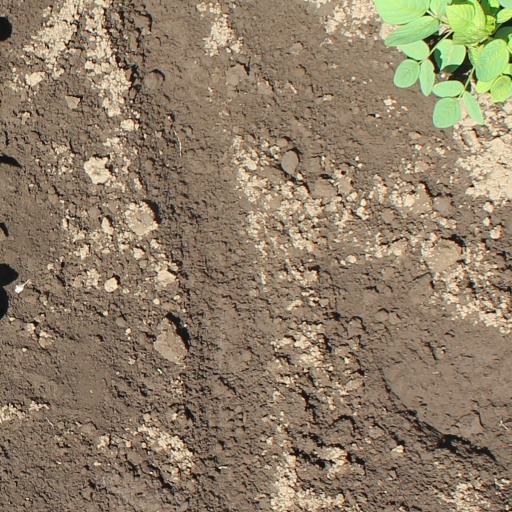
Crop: soybean